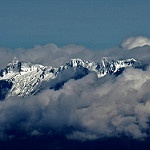
Label: mountain